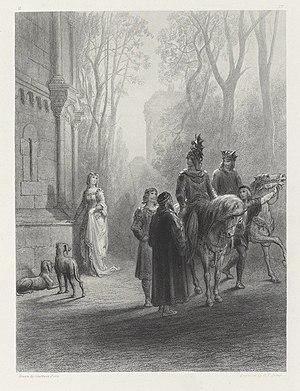
Il regarda, et plus étonné que si sept hommes se fussent attaqués à lui, il vit la jeune fille debout dans la clarté du matin.